Geraldine A. Allen

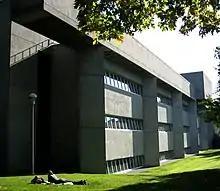
Cunningham biology building, University of Victoria

Allen is professor of biology and herbarium curator at the University of Victoria in British Columbia, Canada. During her career, she has authored or co-authored over 50 publications, including the "Flora of North America" chapters on the genera "Erythronium", "Eucephalus", and "Symphyotrichum". Her work also has included chapters for the "Jepson Manual" on genera "Symphyotrichum", "Erythronium", and "Doellingeria". Allen has authored several species of the "Erythronium" genus.